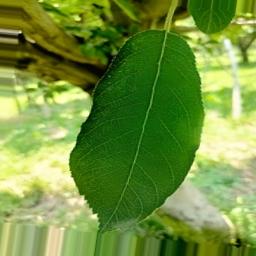
Label: Healthy